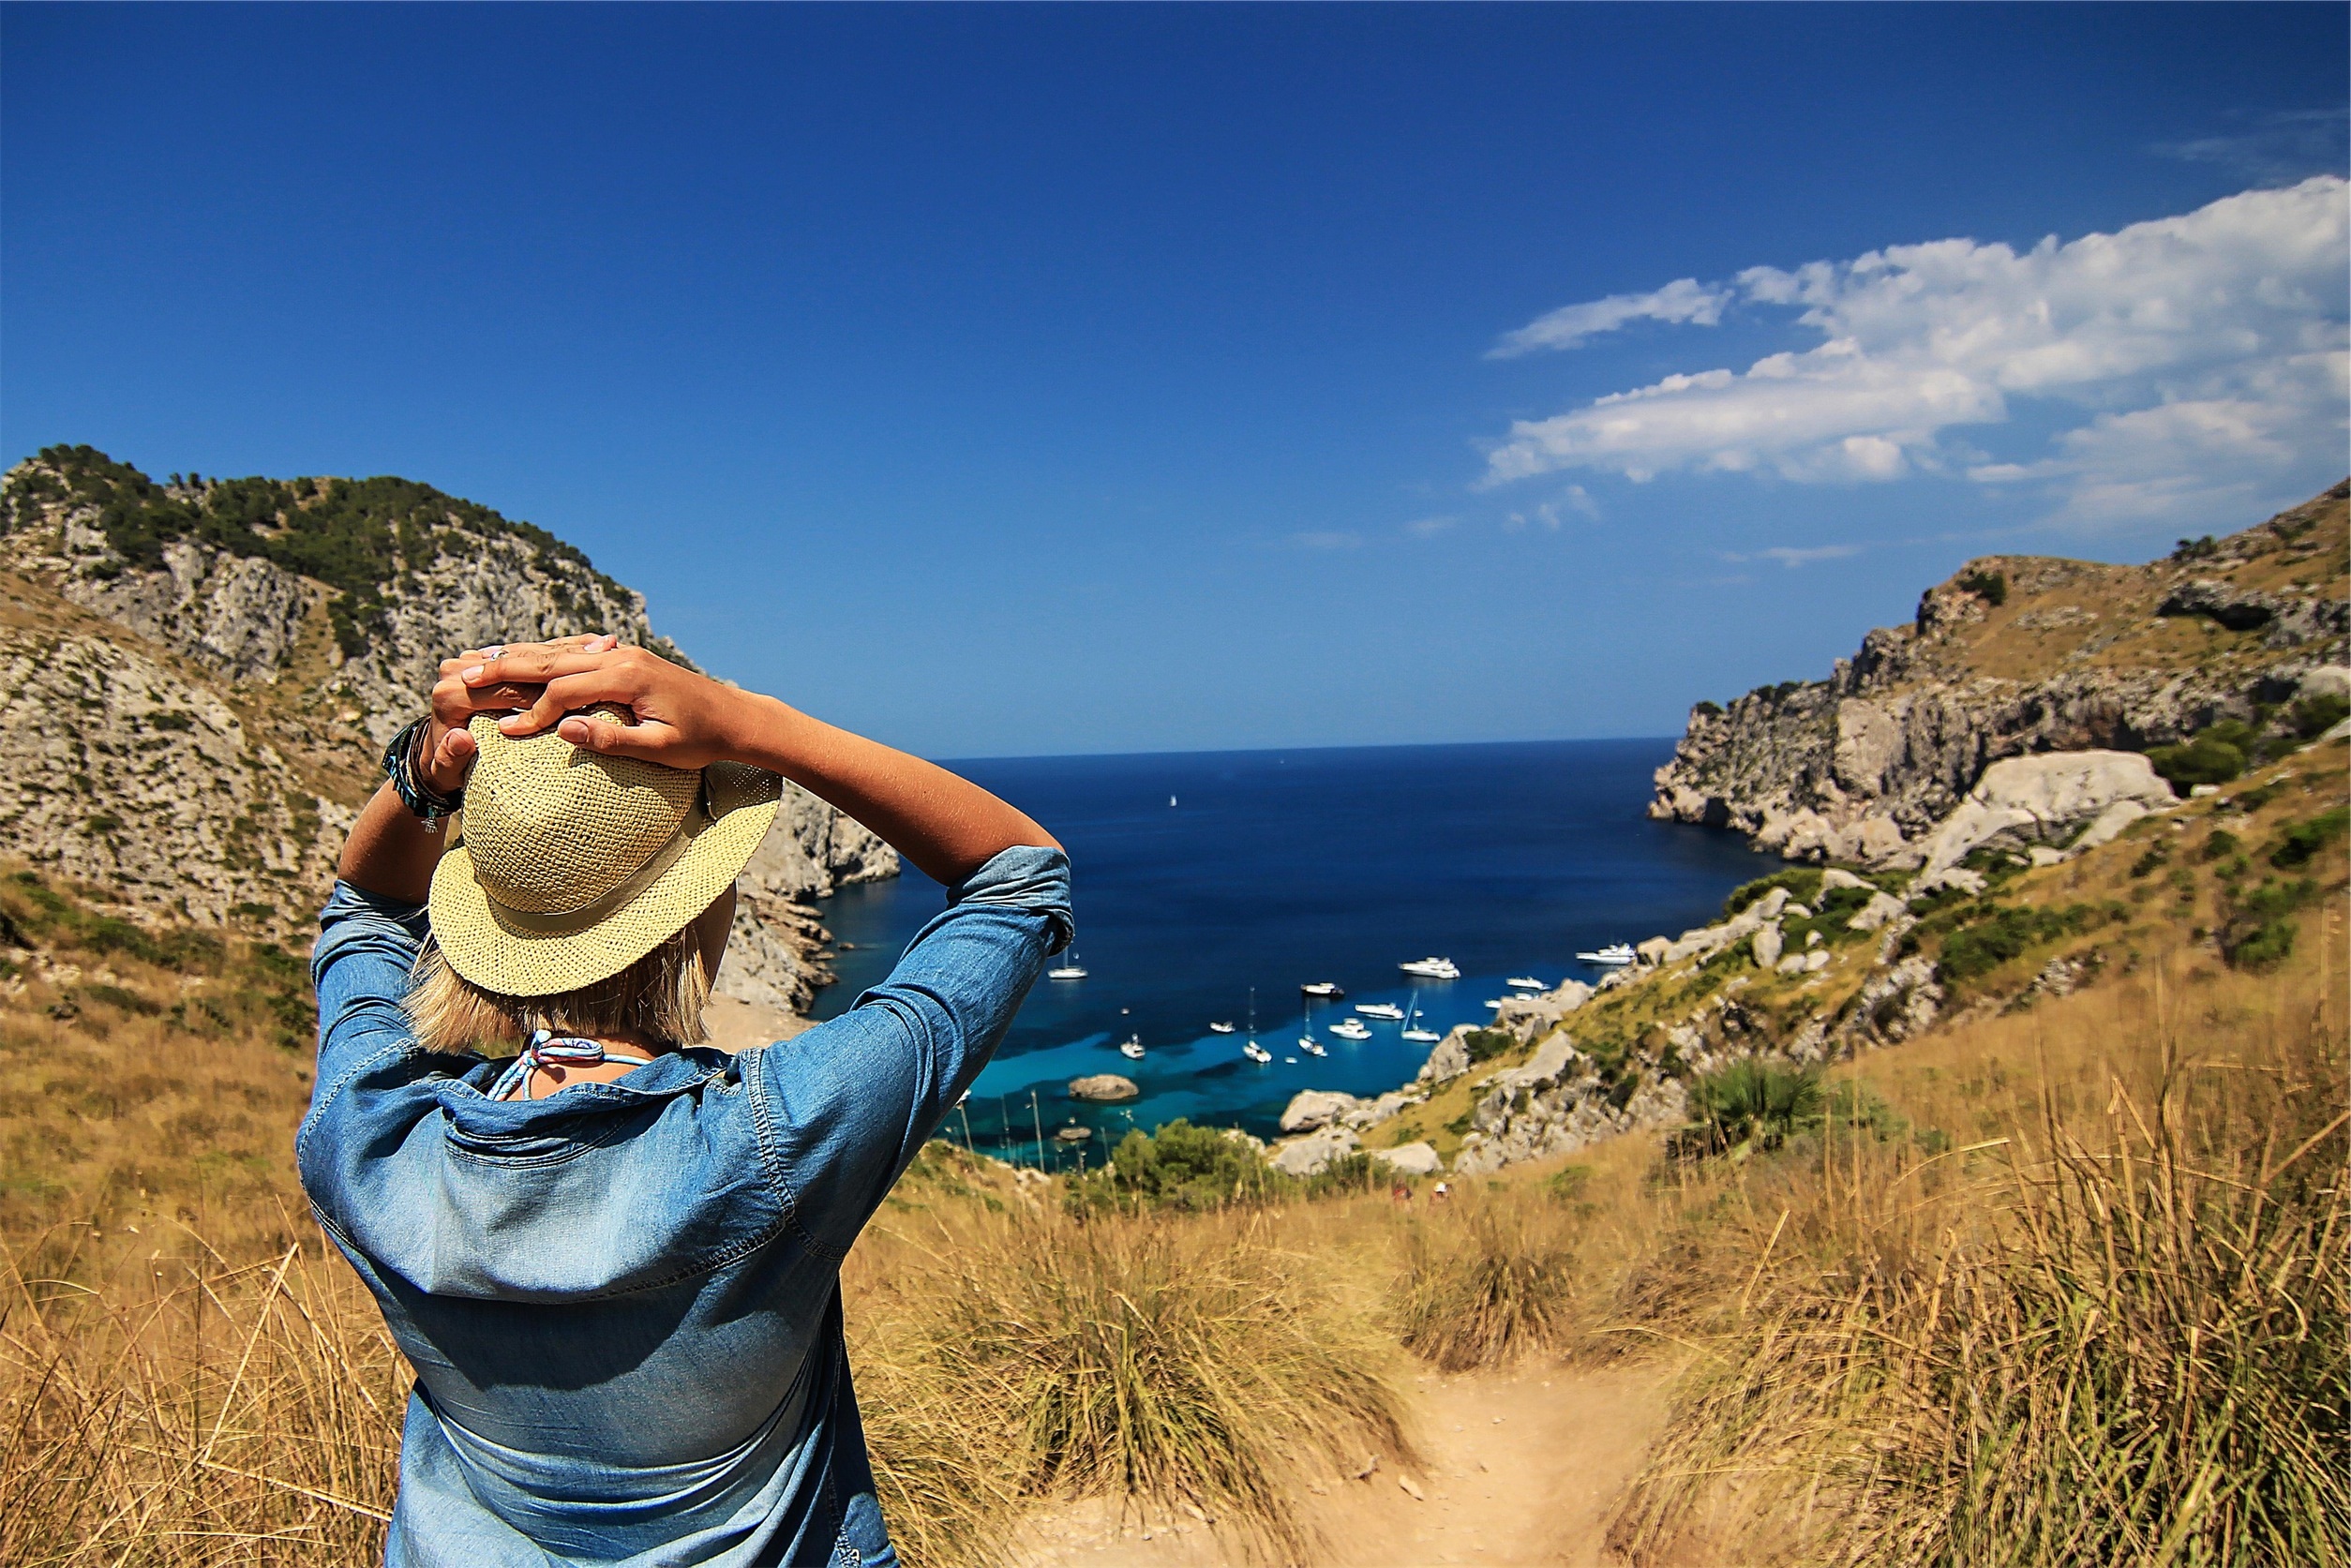
landscape, sea, coast, water, rock, ocean, horizon, walking, mountain, people, sky, girl, woman, hiking, adventure, vacation, travel, cliff, harbor, hat, harbour, fashion, blue, terrain, shirt, denim, rocks, docks, cliffs, boats, cape